United States Pirate Party

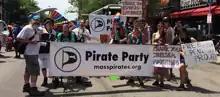
Members of the Massachusetts branch of the United States Pirate Party at a pride parade showing support for Edward Snowden and Chelsea Manning

Factions within the Pirate Party include left-libertarians, classical liberals, anarchists, progressives, and radical centrists. Many Pirates explicitly decline to identify with any particular political ideology or philosophy. These more ideologically unaffiliated members of the party have expressed their concerns to instead "do what works" rather than be driven by a particular ideology.